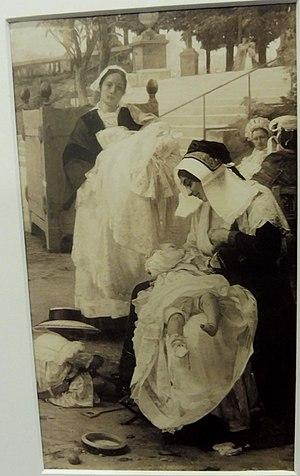
Hubert-Denis Etcheverry, Les nounous. Ariégeoise et Bretonne. 1899. Exposition Goupil, bibliothèque Flora Tristan à Bordeaux, été 2017.
Hubert-Denis Etcheverry, né à Bayonne le 21 septembre 1867 et mort dans sa ville natale le 3 avril 1952, est un peintre français.